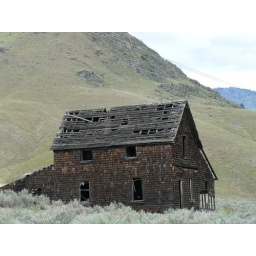
Shingled building beneath the mountain